Barium

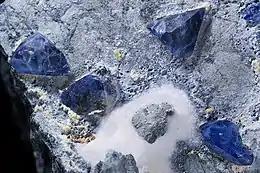
Benitoite crystals on natrolite. The mineral is named for the San Benito River in San Benito County where it was first found.

Alchemists in the early Middle Ages knew about some barium minerals. Smooth pebble-like stones of mineral baryte were found in volcanic rock near Bologna, Italy, and so were called "Bologna stones". Alchemists were attracted to them because after exposure to light they would glow for years. The phosphorescent properties of baryte heated with organics were described by V. Casciorolus in 1602.